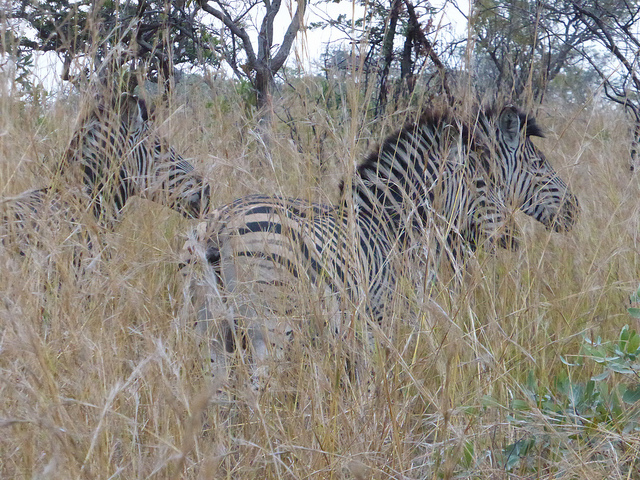
user: Given an image and a question. Answer the question in a short answer. Question: Can you guess the place where the zebras are shown in this picture? Short Answer:
assistant: serengeti